The Beautiful Game (compilation album)

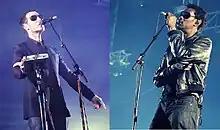
Massive Attack ("pictured in 2008") played a friendly match with members of Blur and Supergrass at Wembley Stadium to promote the album.

In the UK, "The Beautiful Game" was released on 20 May 1996 by RCA and BMG. On 27 May, the album was released by RCA in the other competing countries of the UEFA cup; Germany, France, Italy, Spain, the Netherlands, Sweden and Portugal. RCA also revealed plans to release the album in Japan, declaring that it would "sell there purely on its content". The album was sponsored by Coca-Cola, who also sponsored the tournament itself, and the name of the album was taken from Coca-Cola's tie-in campaign for the tournament, featuring the slogan "The beautiful game." In the UK, it was issued in three different formats; CD, cassette and a limited edition picture disc LP featuring only twelve tracks. One side of the LP, also the face of the actual CD disc, features a vintage football with the names of the artists on the albums handwritten on it. The back cover featured the track listing split into two sections, resembling a football line-ups diagram, with the first eleven tracks being represented as blue shirted players, and the next eleven tracks represented as orange shirted players. In addition to the twenty-two track version, an abridged version featuring only sixteen of the songs was concurrently released. The album was a commercial success; it had initially debuted at number 11 in the UK Compilation Chart, but peaked at number 10 the following week. It spent six weeks on the chart in total, and was RCA's fourth and penultimate compilation to enter the chart.